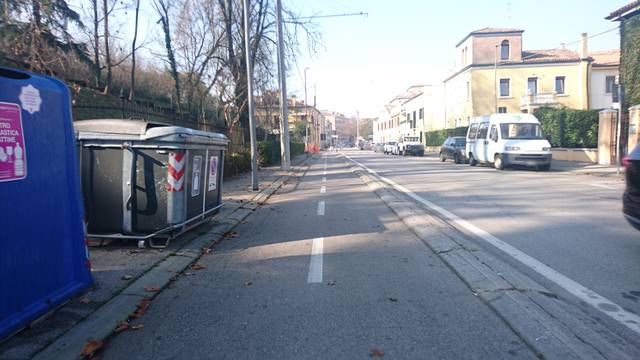
Region: Italy
Coordinates: 45.393, 11.875